FAMAS

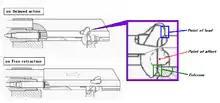
A schematic of the lever-delayed blowback mechanism used in the FAMAS

The FAMAS is a bullpup assault rifle, where the ammunition feed is behind the trigger. The receiver housing is made of a special steel alloy, and the rifle furniture is made of fibreglass. The rifle uses a lever-delayed blowback action, an action type also used in the French AA-52 machine gun derived from the prototypes built during Army Technical Department tests having taken place between the First and Second World Wars.